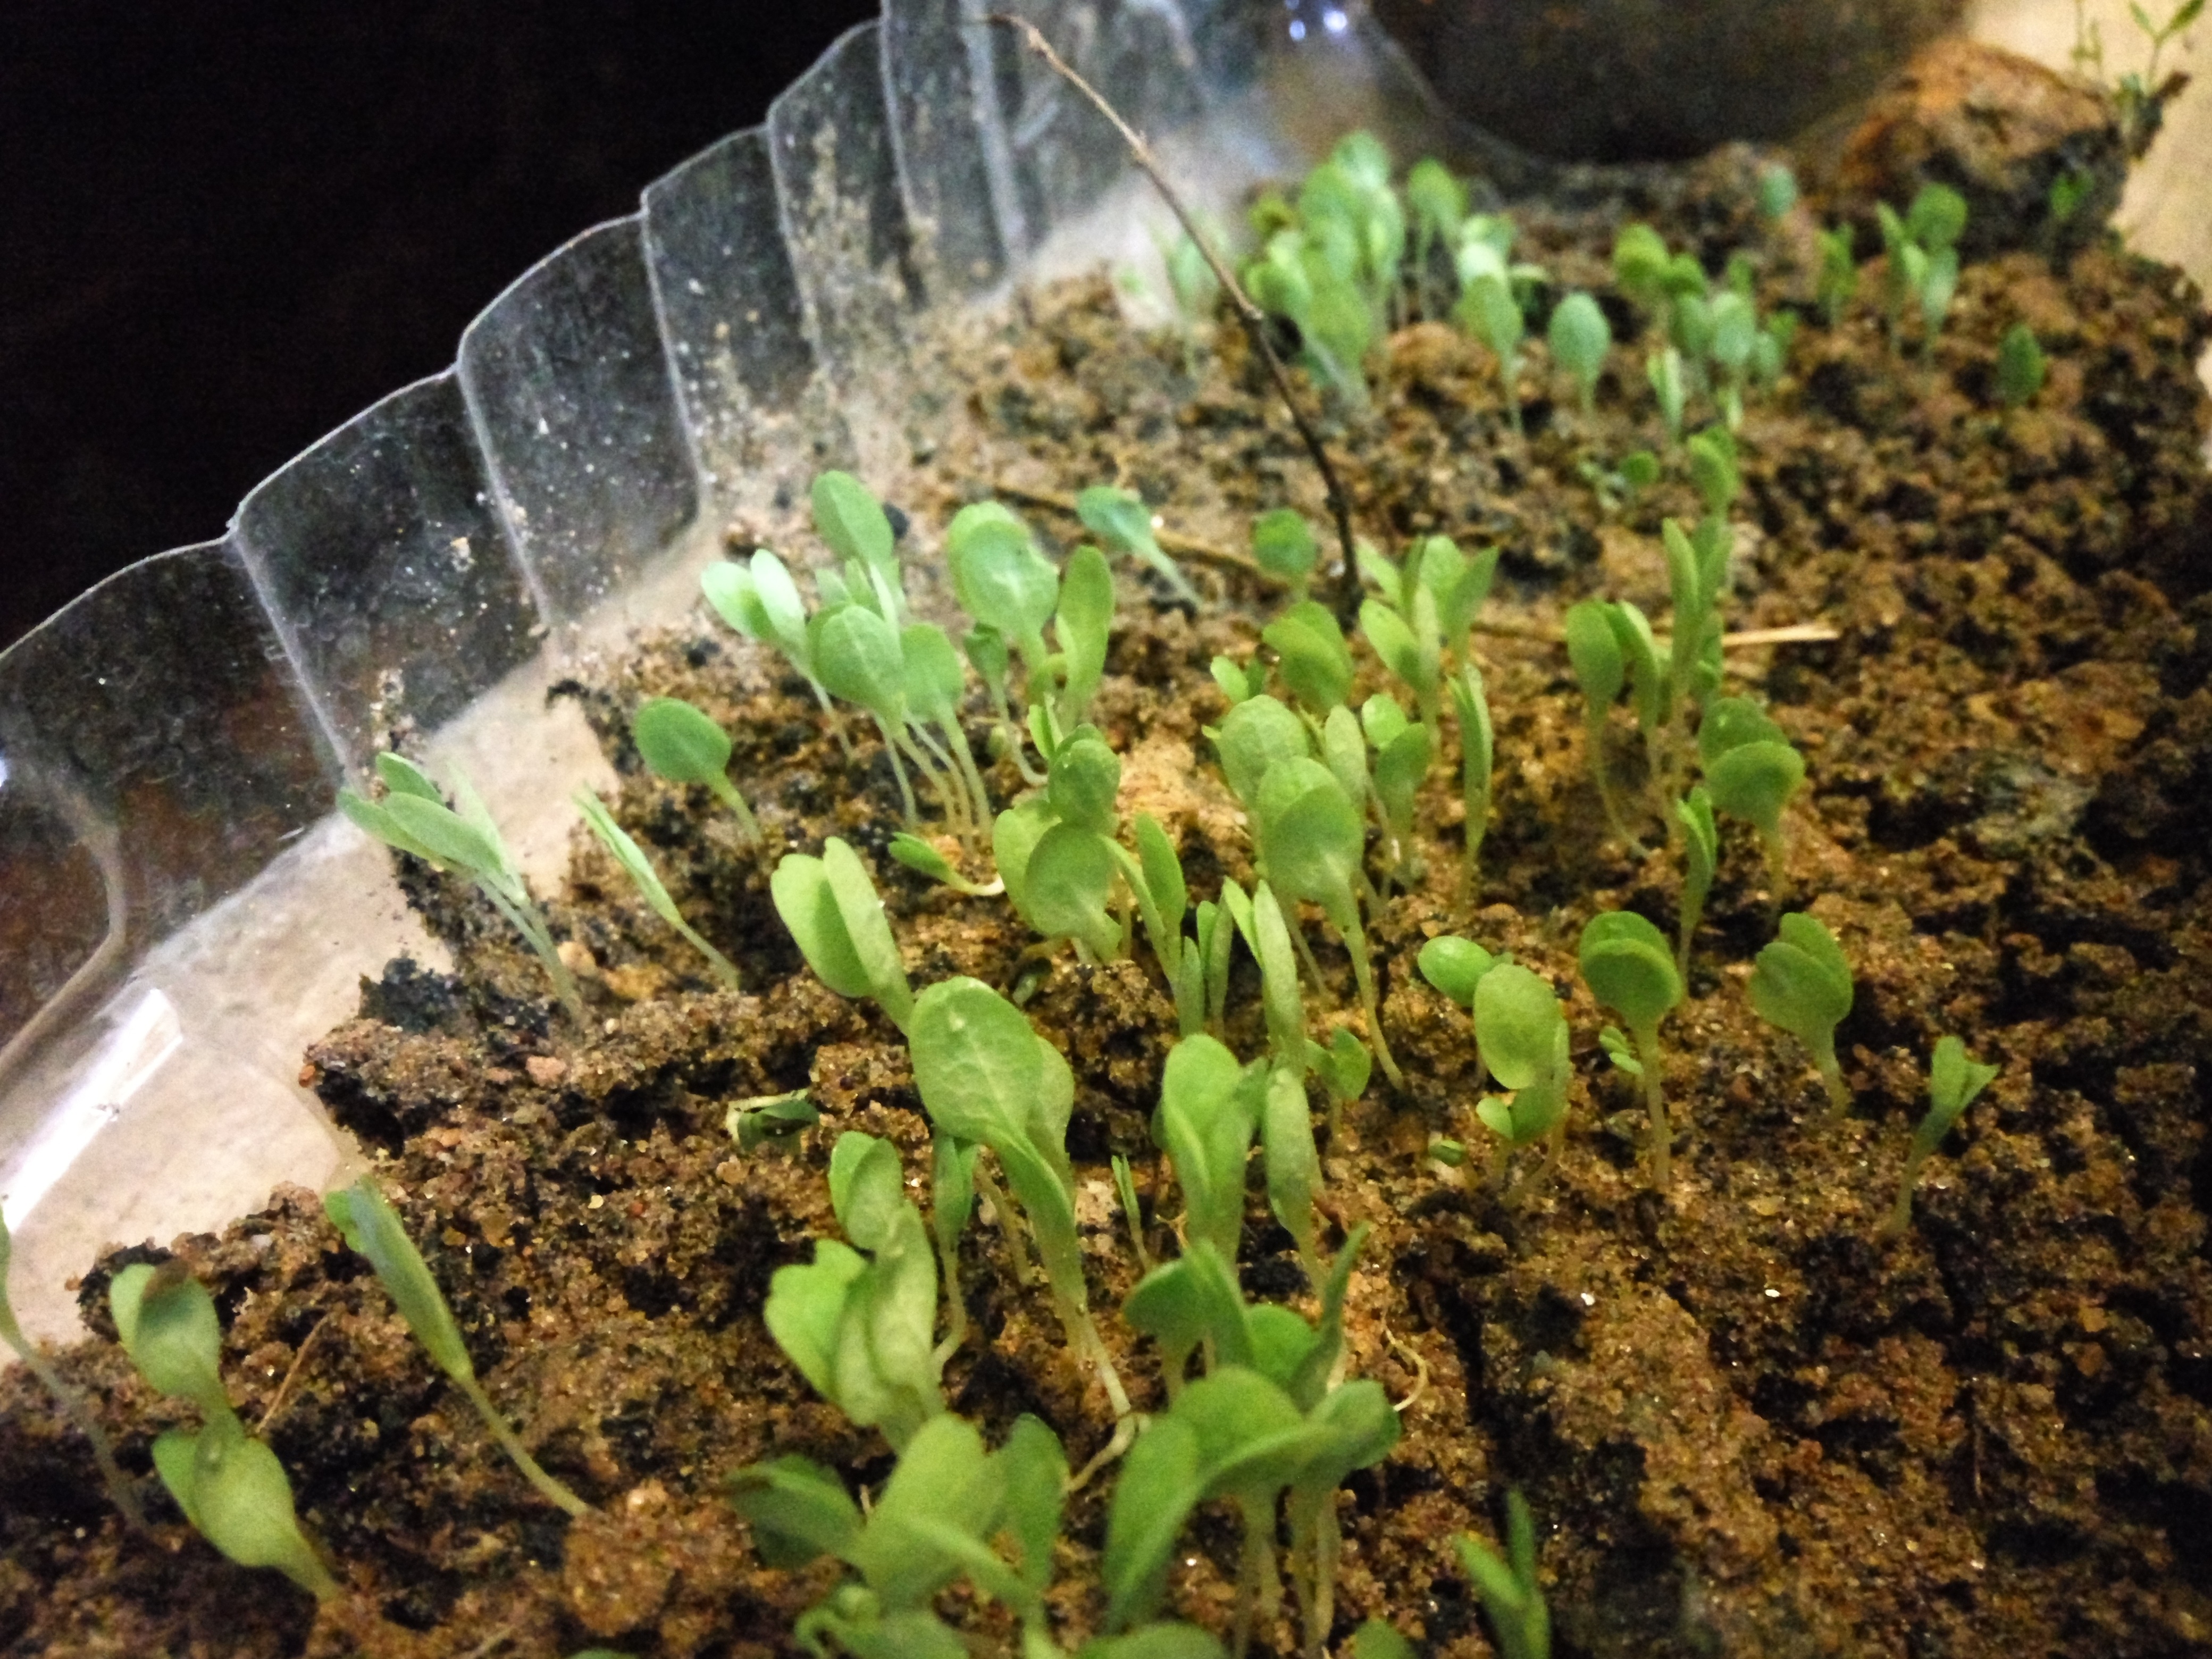
plant, leaf, flower, food, herb, produce, vegetable, crop, soil, flowering plant, land plant